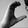
ASL letter: C